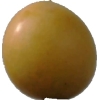
Label: cherry_wax